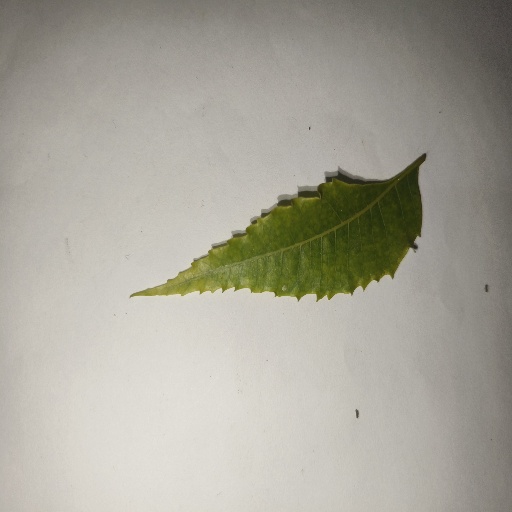
Species: Neem
Leaf condition: Yellow Leaf